Waveguide filter

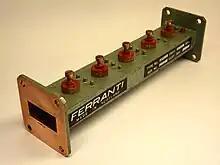
Figure 1. Waveguide post filter: a band-pass filter consisting of a length of WG15 (a standard waveguide size for X band use) divided into a row of five coupled resonant cavities by fences of three posts each. The ends of the posts can be seen protruding through the wall of the guide.

A waveguide filter is an electronic filter constructed with waveguide technology. Waveguides are hollow metal conduits inside which an electromagnetic wave may be transmitted. Filters are devices used to allow signals at some frequencies to pass (the passband), while others are rejected (the stopband). Filters are a basic component of electronic engineering designs and have numerous applications. These include selection of signals and limitation of noise. Waveguide filters are most useful in the microwave band of frequencies, where they are a convenient size and have low loss. Examples of microwave filter use are found in satellite communications, telephone networks, and television broadcasting.